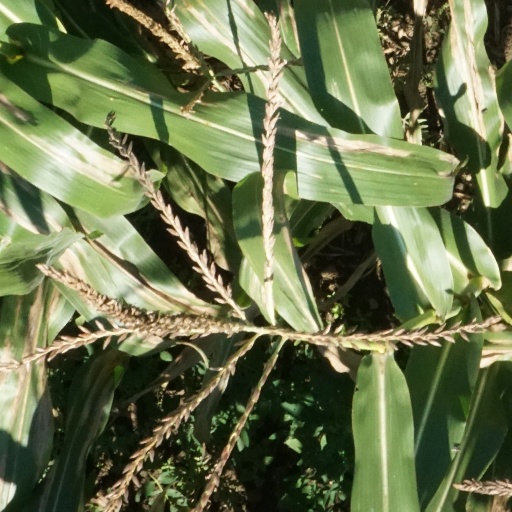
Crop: maize; corn